Esporte Clube Corinthians

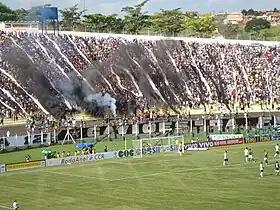
State championship match between Corinthians and Palmeiras in the Prudentão 2009

Esporte Clube Corinthians, commonly known as Corinthians de Presidente Prudente, was a Brazilian football club based in Presidente Prudente, São Paulo state. They competed in the Série C once.